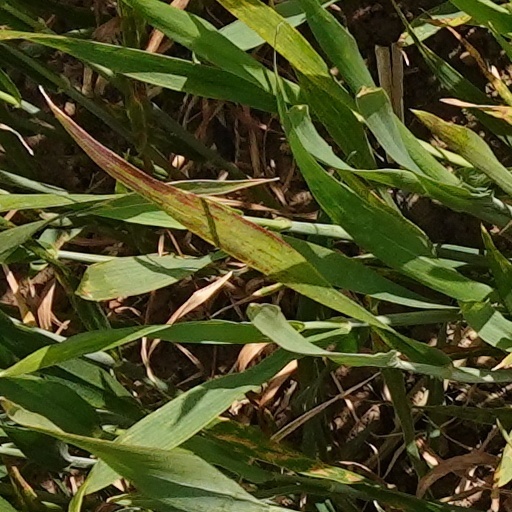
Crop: wheat